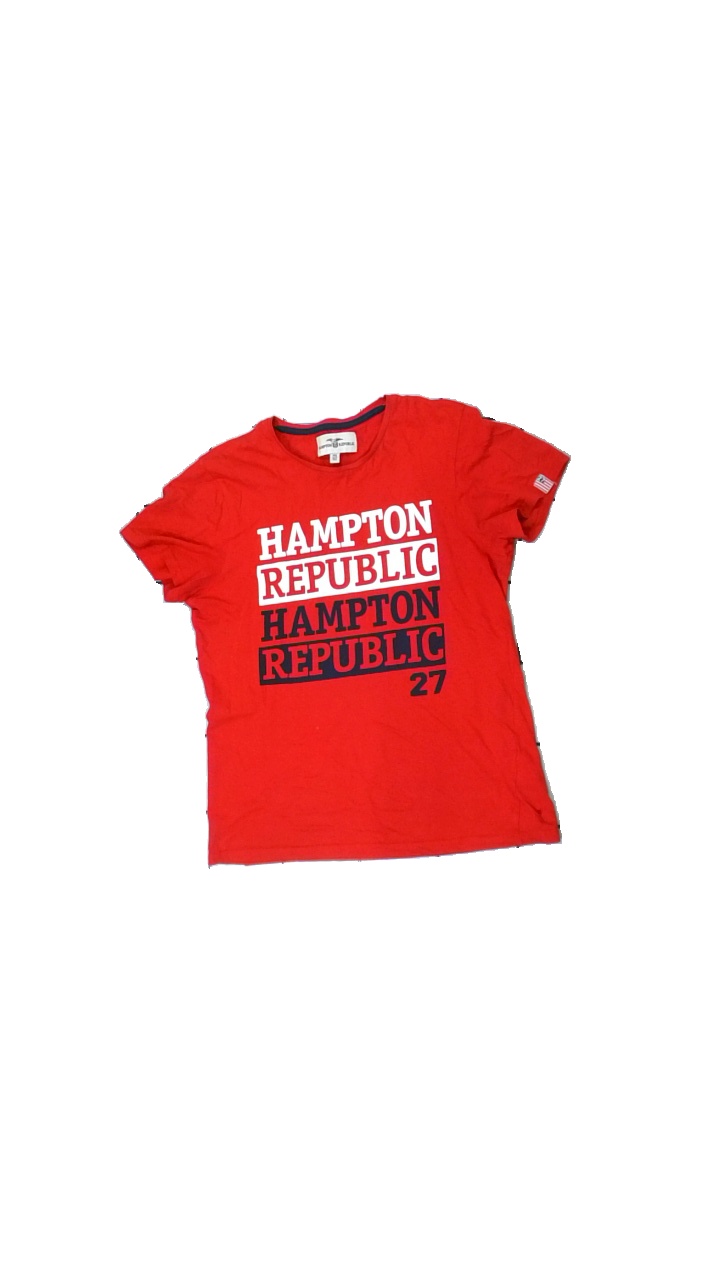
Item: T-shirt (Children)
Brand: Hamton Republic (kappahl)
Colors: Red, Black, White
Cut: Regular
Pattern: Logo print
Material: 100% cotton
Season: All
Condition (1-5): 2
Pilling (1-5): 5
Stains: Minor
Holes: Minor
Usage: Export
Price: <50